Grigory Sokolnikov

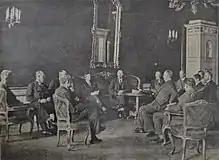
Grigori Sokolnikov, People's Commissar for Finance of the USSR, marked (1) negotiates in Berlin Sep 1923

He became a candidate member of the Politburo of the Communist Party in May 1924. According to Boris Bajanov, as minister of finance Sokolnikov proved himself to be a capable administrator, accomplishing every task he was asked to do, such as creating the first stable Soviet currency. Bajanov also notes that despite Sokolnikov's past in the Red Army, he was not ruthless in his personality. Privately, Sokolnikov lost faith in the Soviet Union under Stalin and later described the Soviet economy as state capitalist.